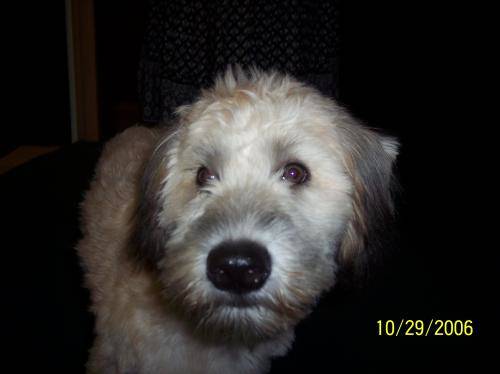
Label: dog